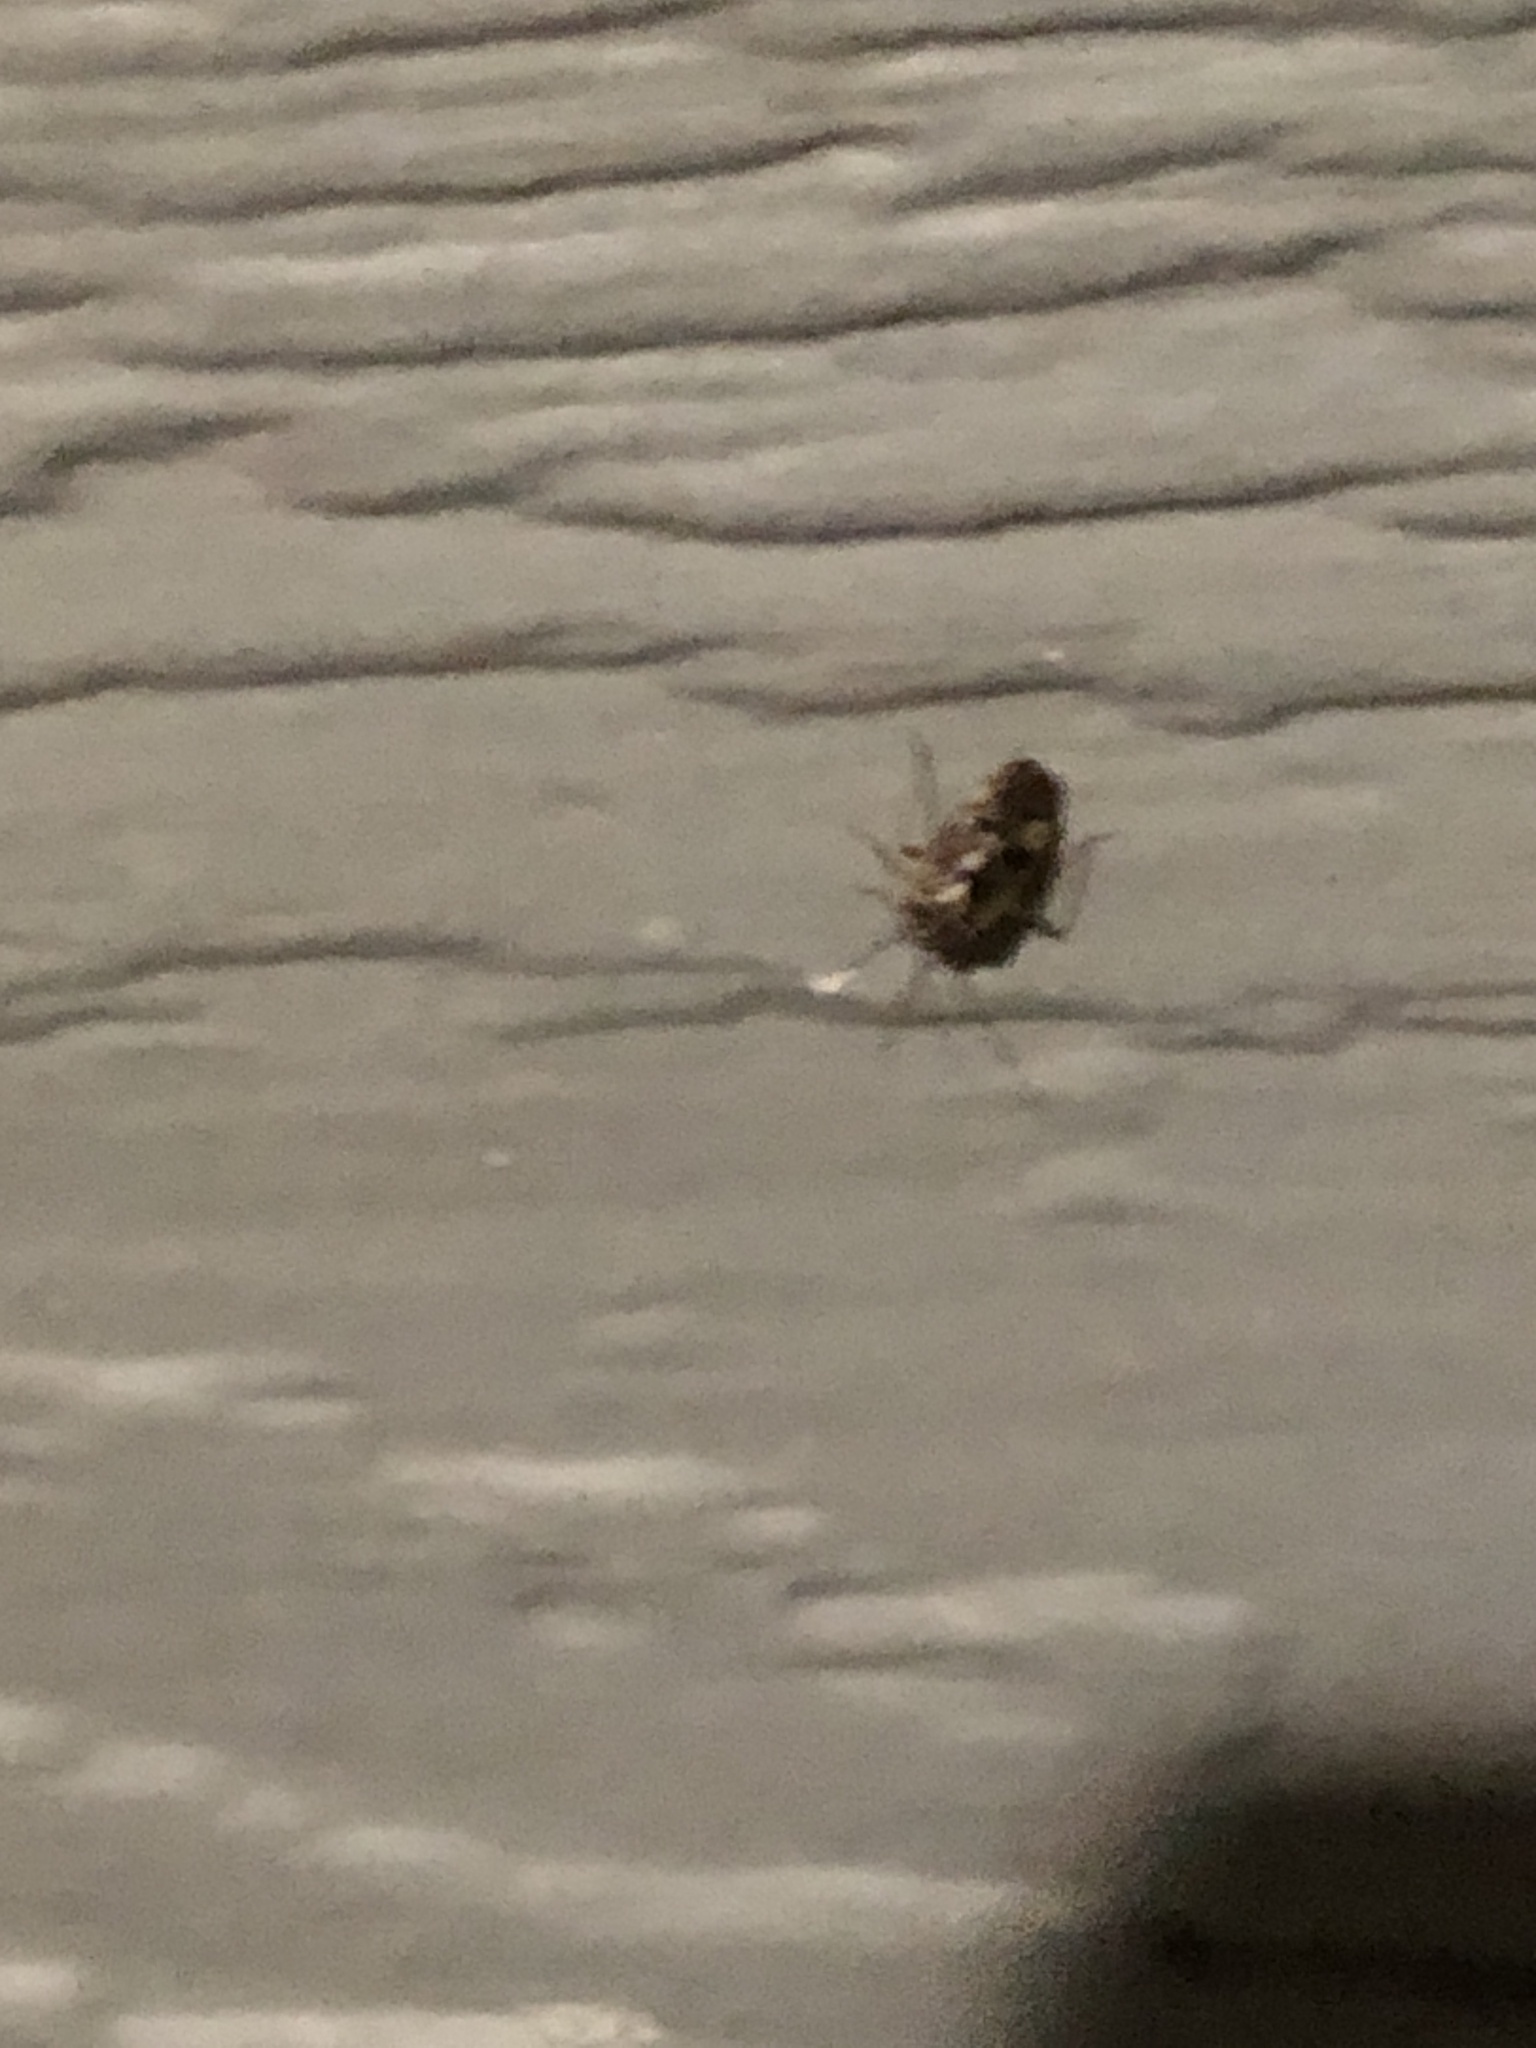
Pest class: lygus_bug